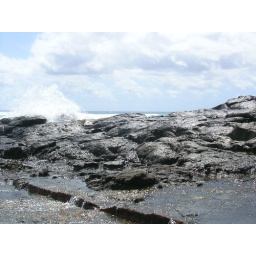
the pools were calm enough to swim in, a great place to play ball in the water or just relax